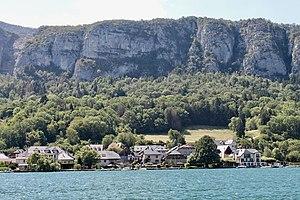
Village de Bredannaz depuis le lac (2019).
Doussard est une commune française située dans le sud du département de la Haute-Savoie, en région Auvergne-Rhône-Alpes. Membre de la communauté de communes des Sources du Lac d'Annecy, la commune comptait 3 592 habitants en 2017 dans ses neuf hameaux. Le village se situe sur la rive ouest du lac d'Annecy au début de la vallée de Faverges, en amont de la cluse d'Annecy. La commune est membre du parc naturel régional du Massif des Bauges.